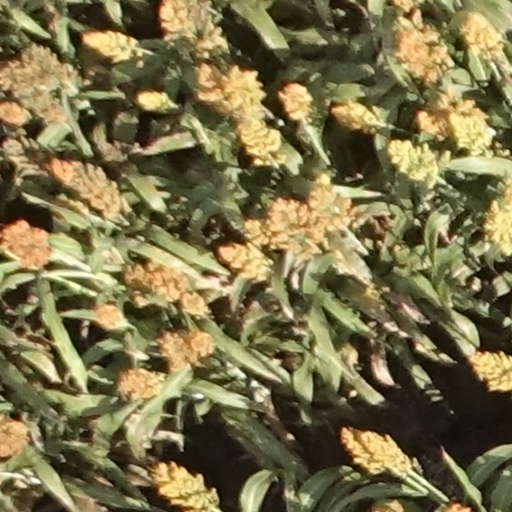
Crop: sorghum